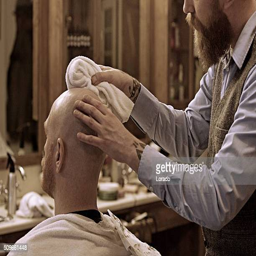
stylish retro bearded barber with a bearded bald male client